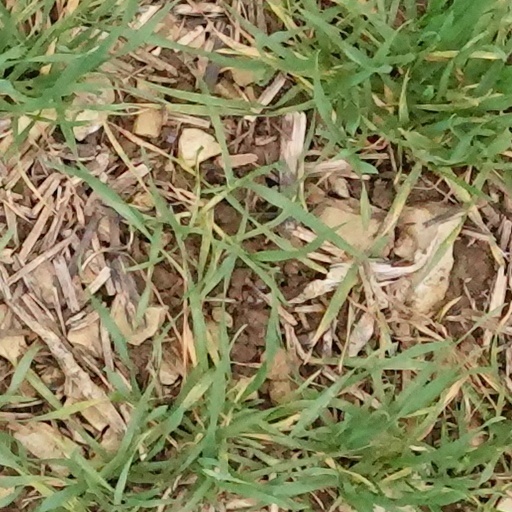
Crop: wheat